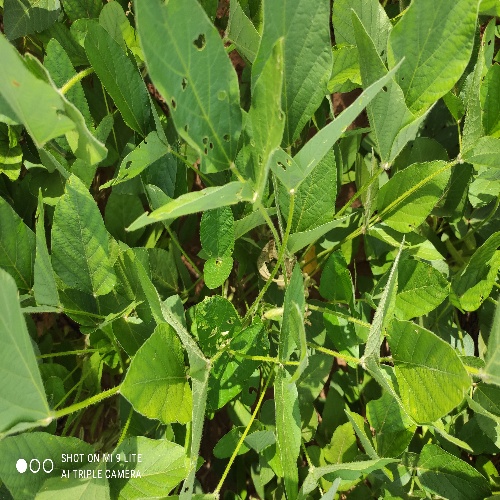
Label: Caterpillar